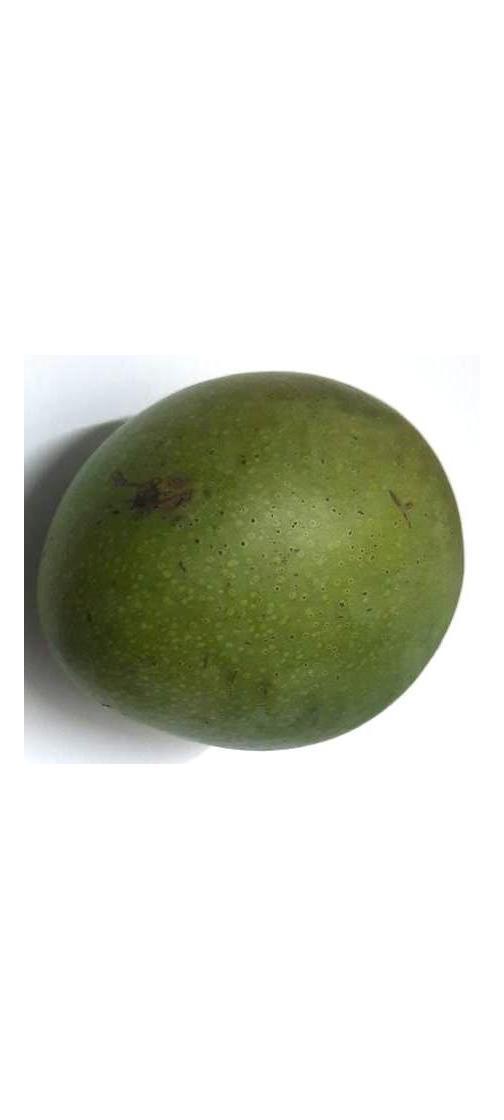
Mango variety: Ashshina Zhinuk